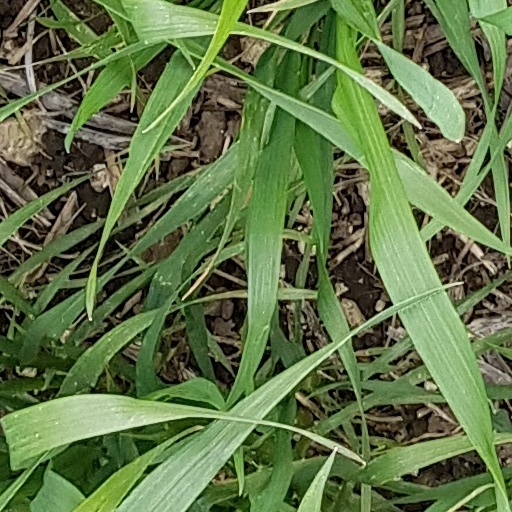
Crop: wheat